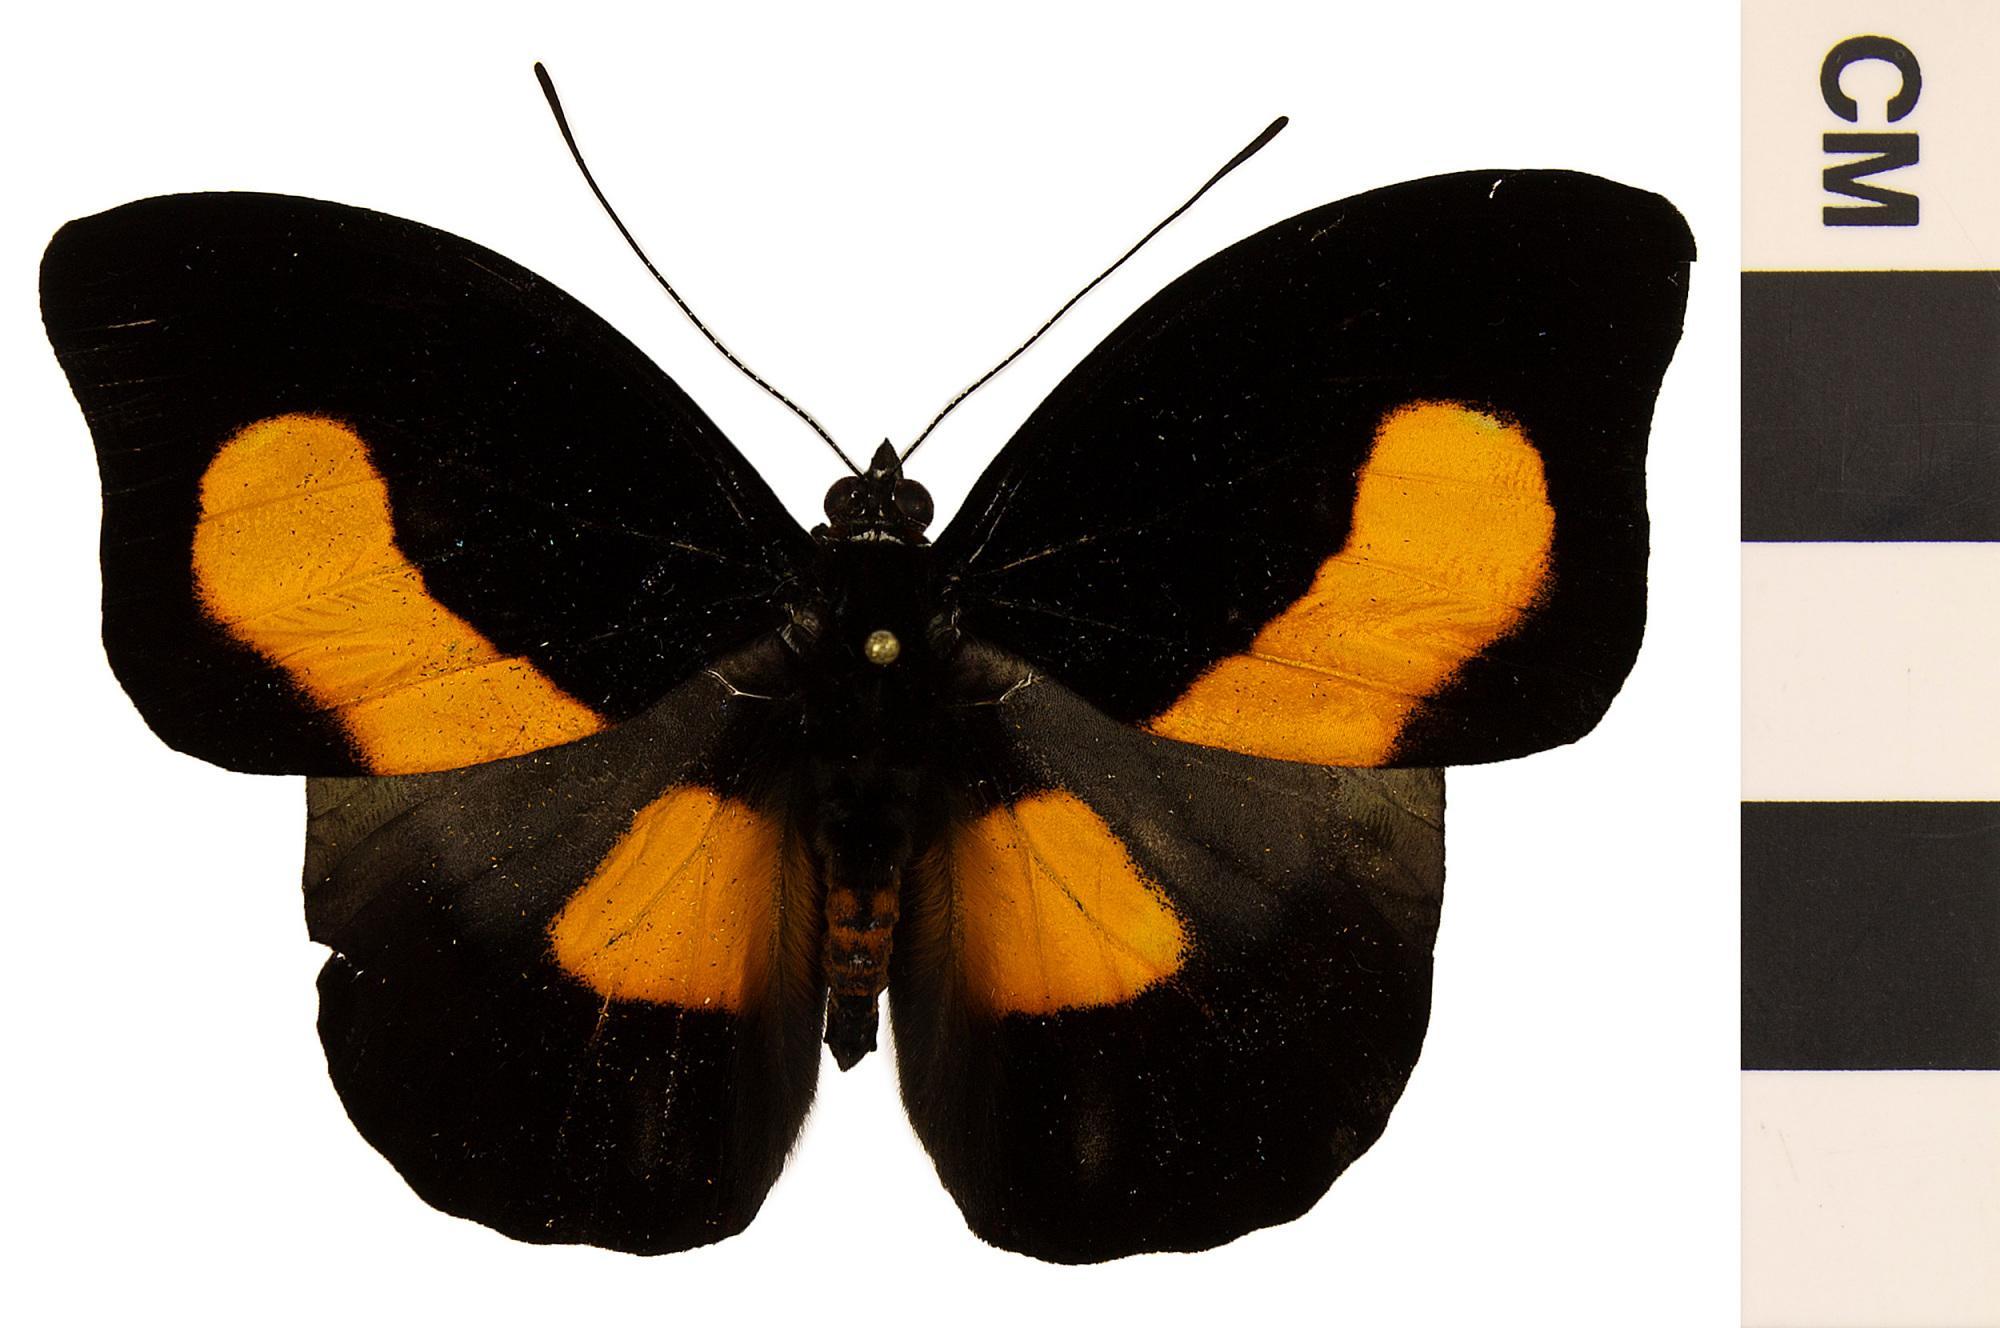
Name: Orange-banded Shoemaker
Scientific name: Catonephele orites
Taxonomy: Animalia, Arthropoda, Hexapoda, Insecta, Lepidoptera, Nymphalidae, Biblidinae
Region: US Mid Atlantic (PA, NJ, MD, DE, DC, VA, WV)
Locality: NMNH Butterfly Pavilion, North America, United States, District of Columbia